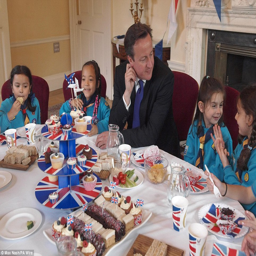
politician looks like he 's struggling to get a word in as he hosts scouts for a tea party